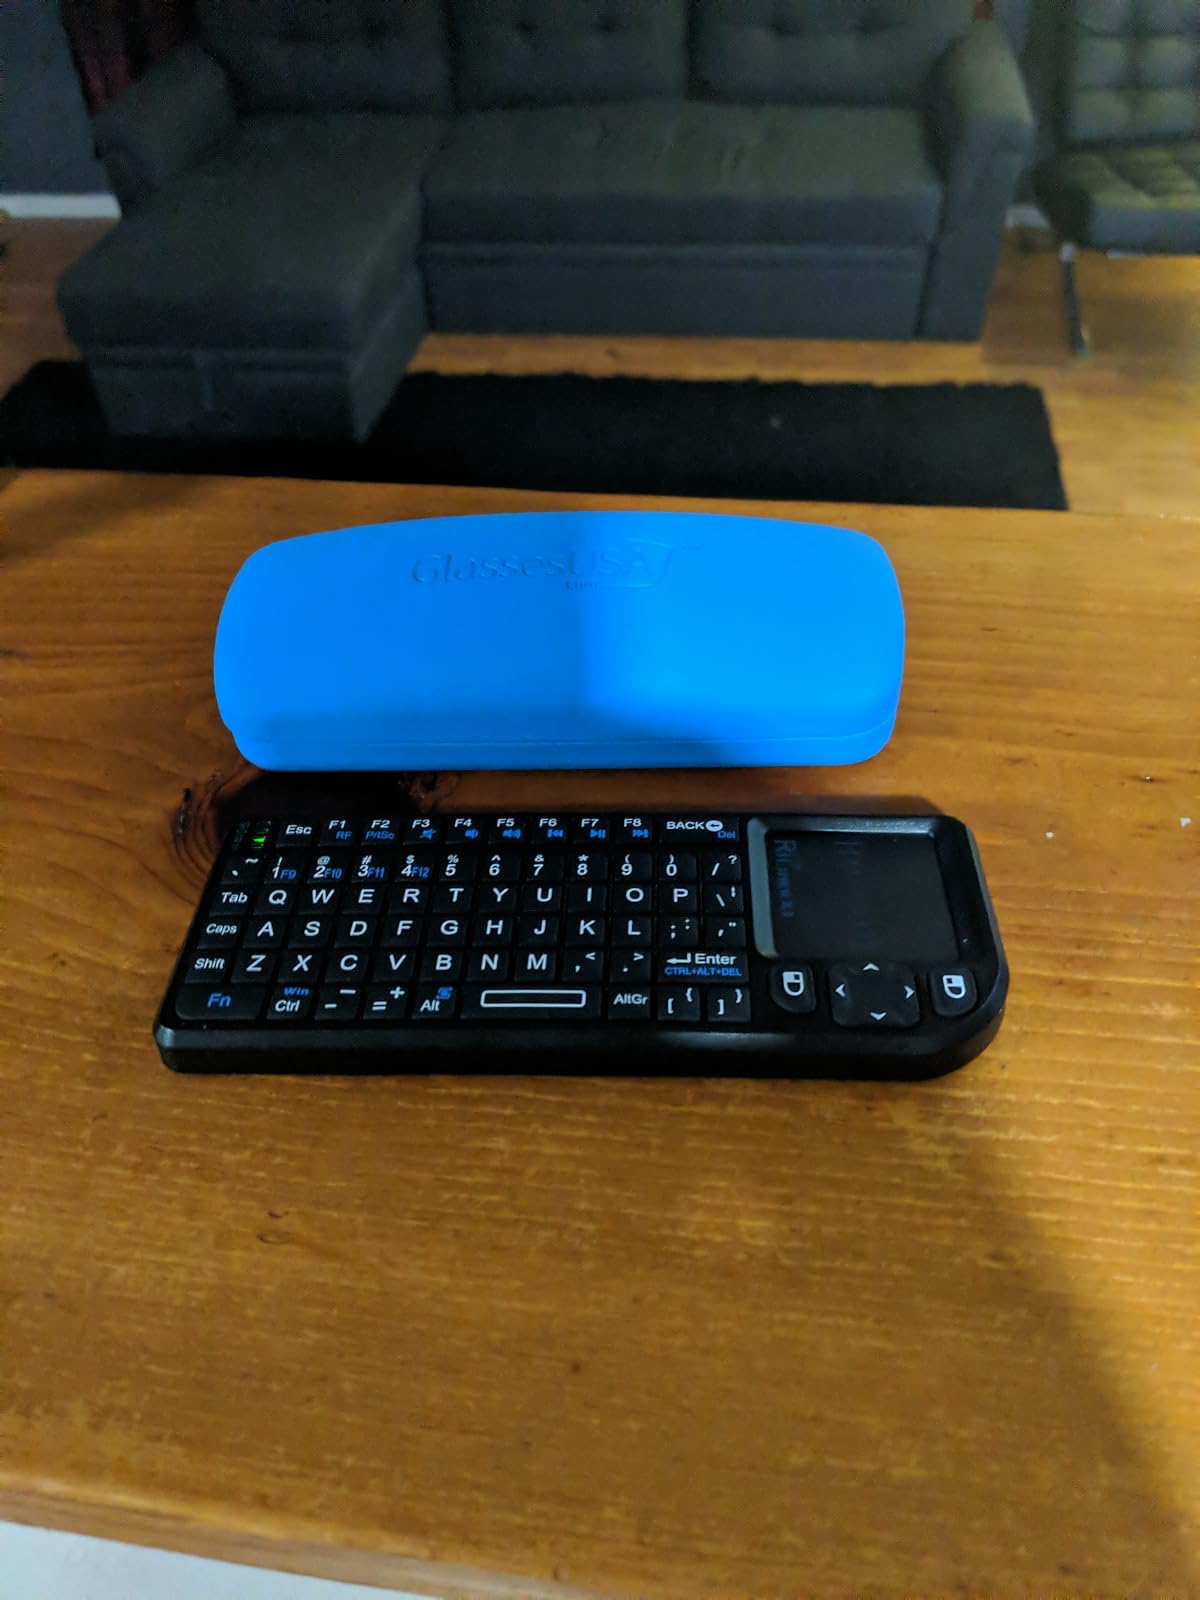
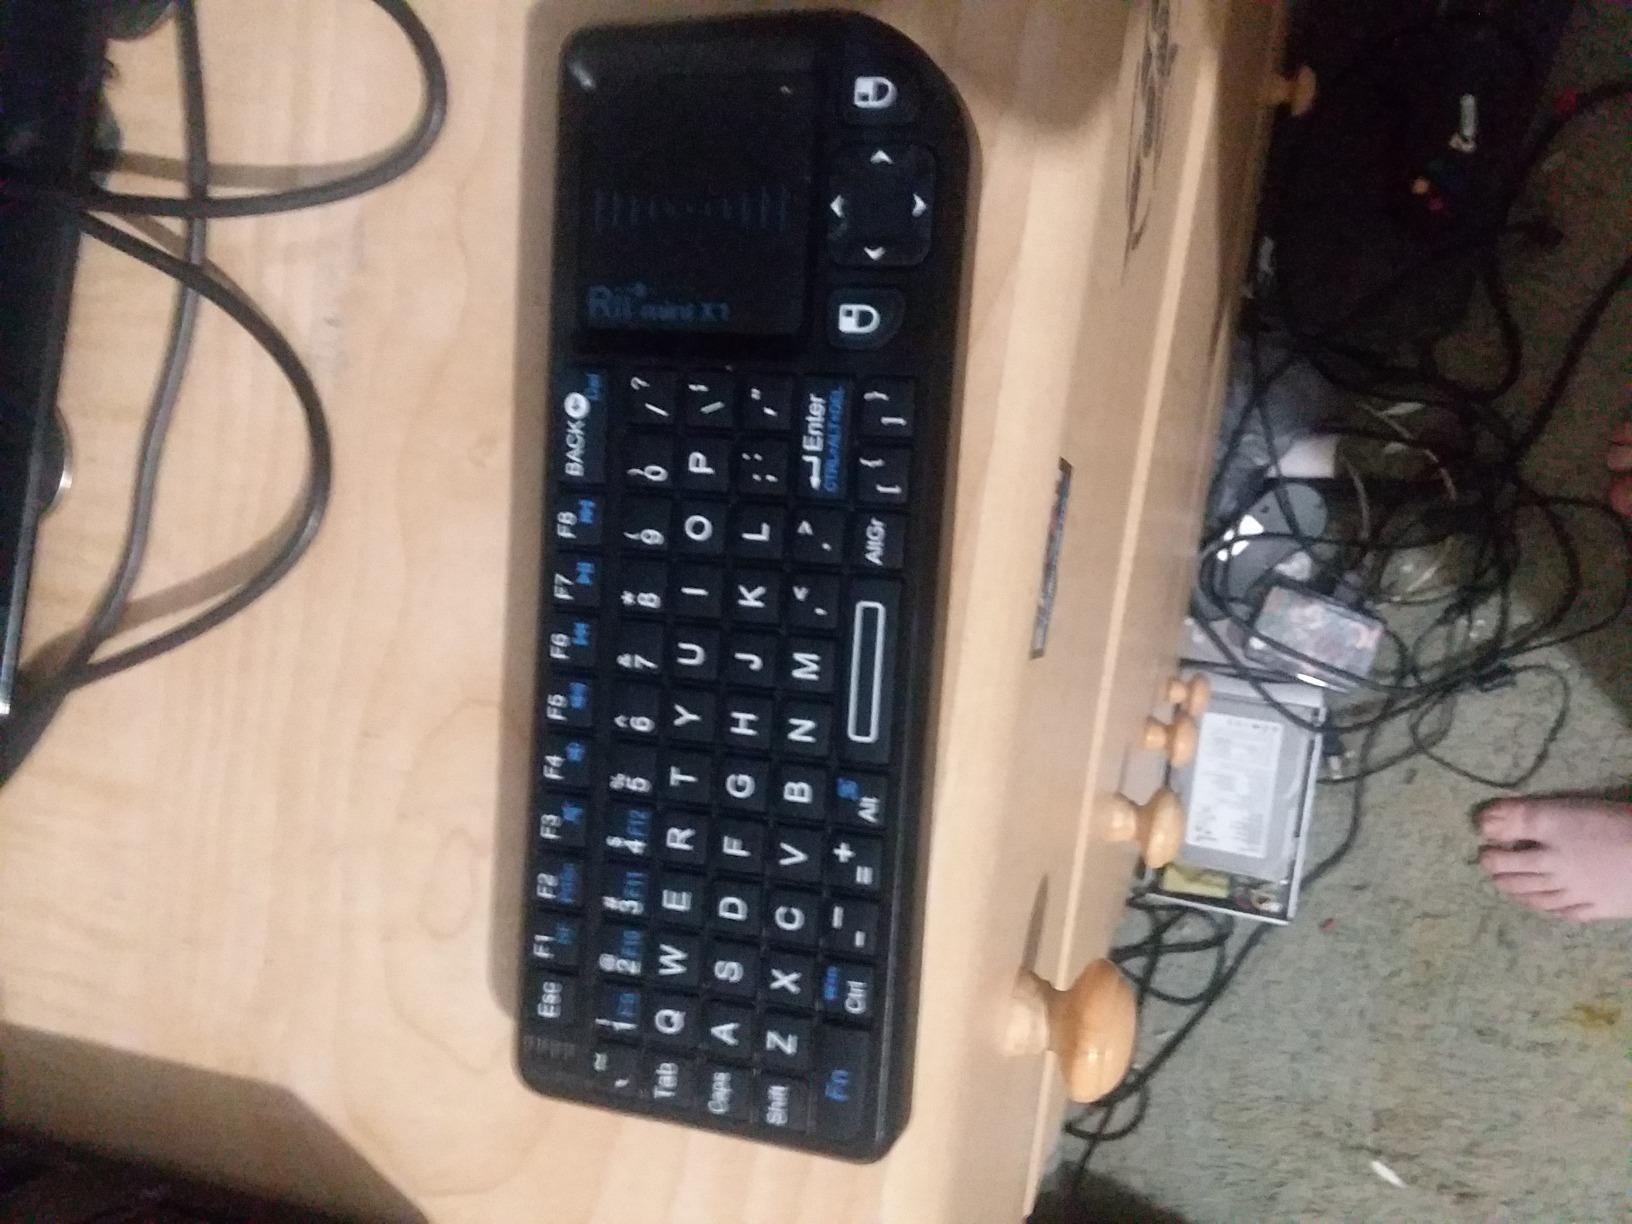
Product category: keyboard
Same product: yes